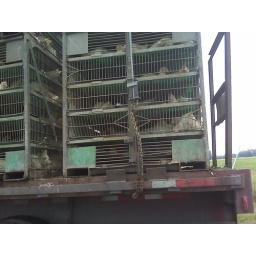
Top down in a convertible at a stop light, this truck pulled up next to us and smelled HORRIBLE.